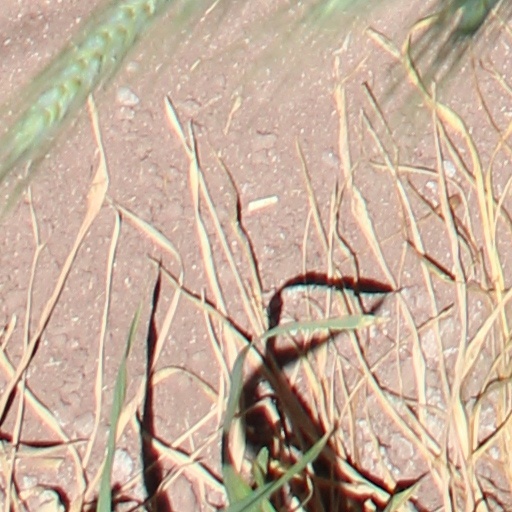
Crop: wheat